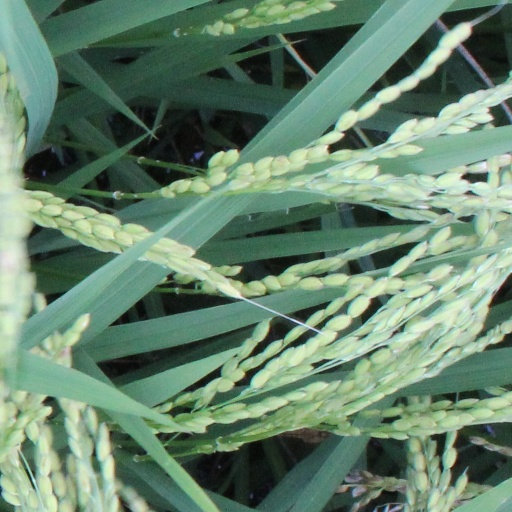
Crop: rice